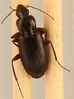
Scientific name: Calathus advena
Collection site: Rocky Mountains NEON (RMNP), plot RMNP_012